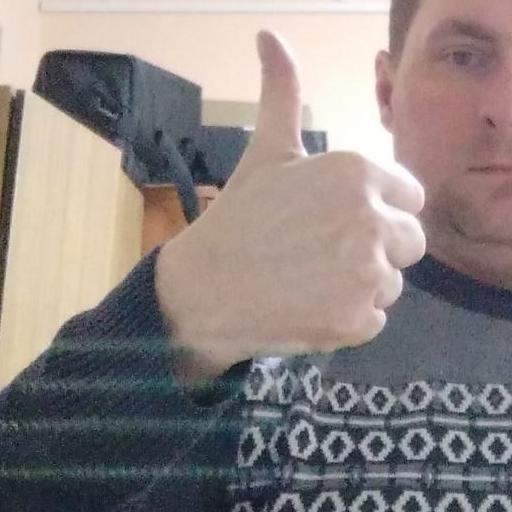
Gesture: like